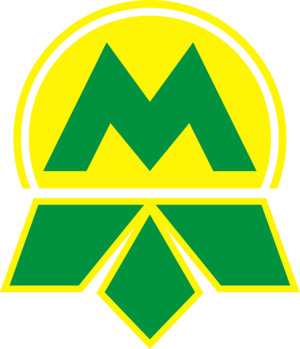
Arsenal est une station de la ligne Sviatoshynsko-Brovarska du métro de Kiev, en Ukraine. Construite à 105,5 mètres de profondeur, elle est l'une des stations de métro les plus profondes du monde.